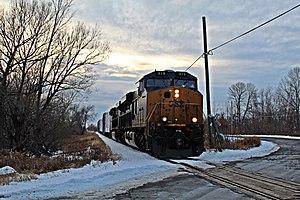
Train du CN #327 à l'île Clark (île aux Chats).
Salaberry-de-Valleyfield, auparavant Pointe-du-Lac et Sainte-Cécile-de-Valleyfield, familièrement appelée Valleyfield et surnommée la capitale du Suroit et la Venise du Québec, est une ville québécoise située dans la municipalité régionale de comté de Beauharnois-Salaberry dans la région de la Montérégie. Elle compte plus de 42 000 habitants, ce qui fait d'elle la 29ᵉ ville la plus peuplée du Québec ainsi que la 118ᵉ ville la plus peuplée du Canada.